Stefan Czarnowski

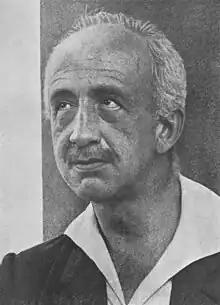
Photograph in his book "Kultura"

Stefan Zygmunt Czarnowski (1 September 1879 – 29 December 1937) was a Polish sociologist, folklorist and professor of the University of Warsaw.